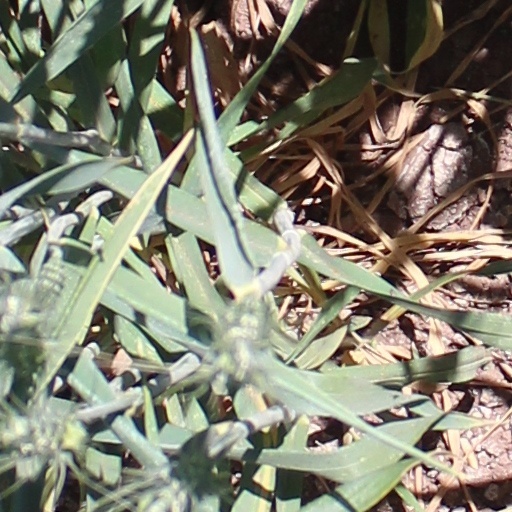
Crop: wheat